Question: Please indicate a possible affordance area of baseball bat that can be used for holding
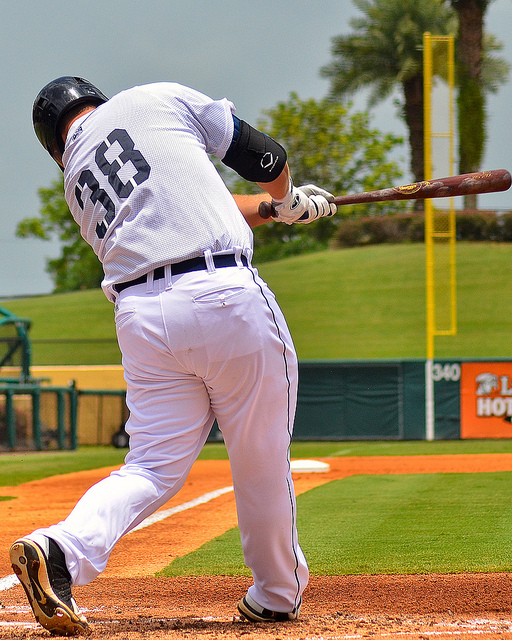
Answer: [266.526, 178.246, 342.316, 228.772]